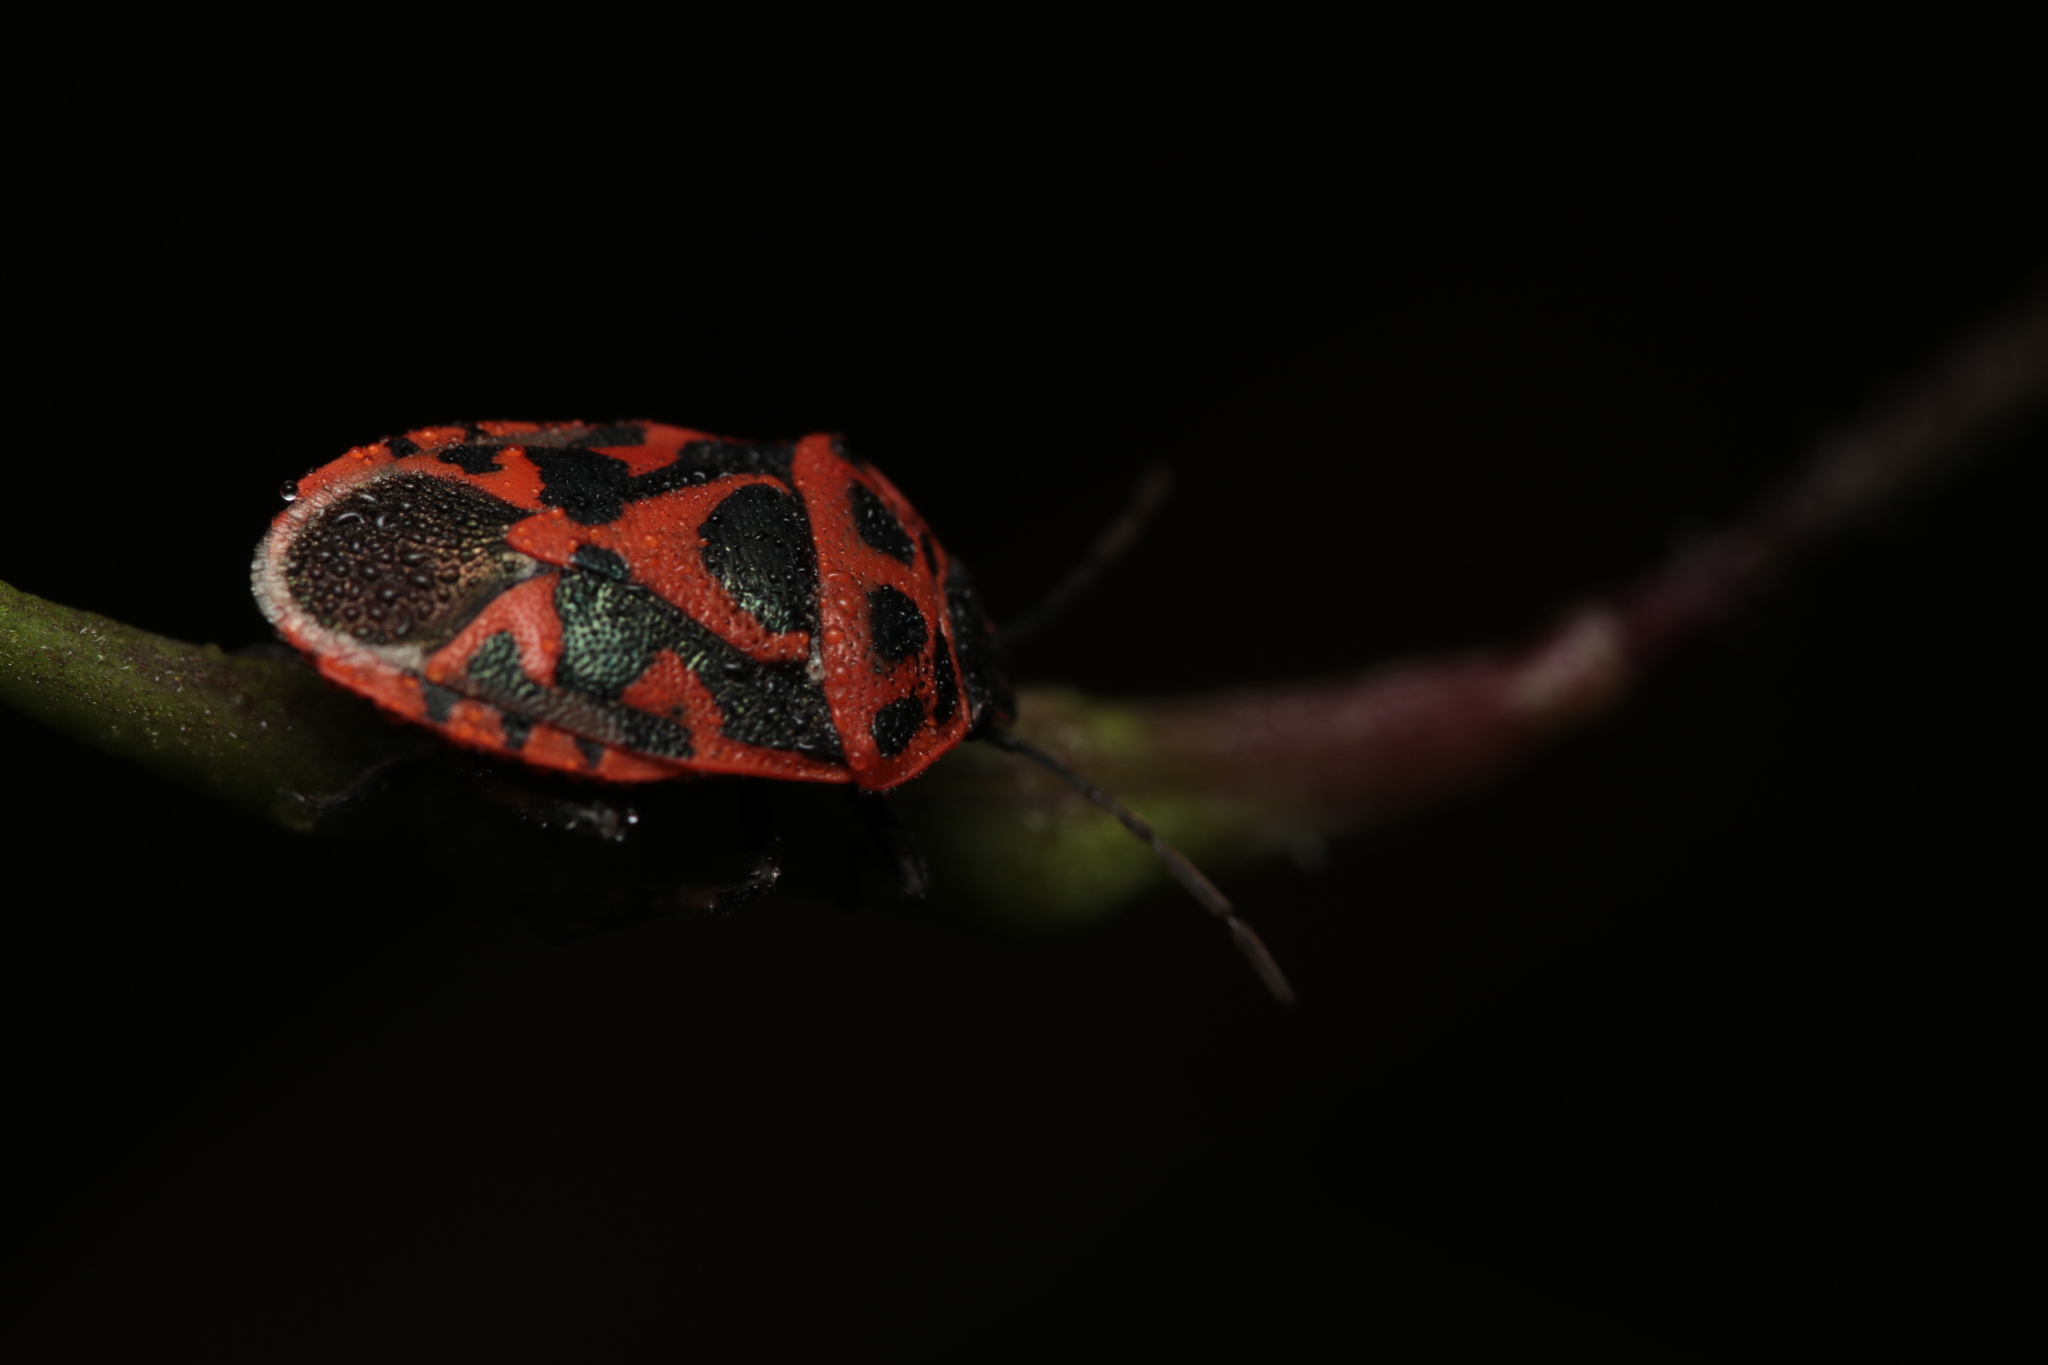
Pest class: stink_bug